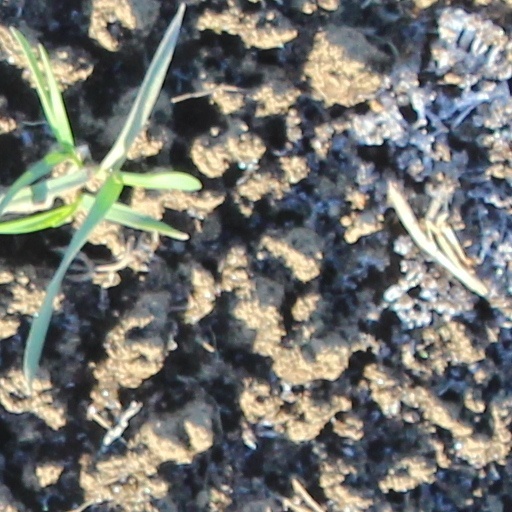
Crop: wheat